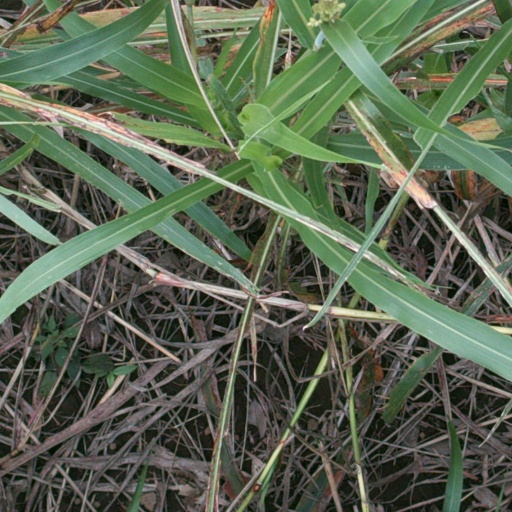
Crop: sorghum